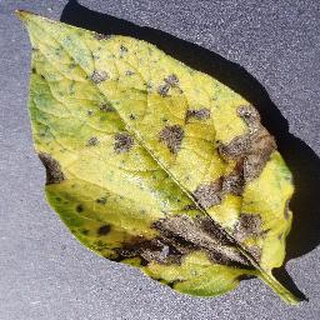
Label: potato_early_blight